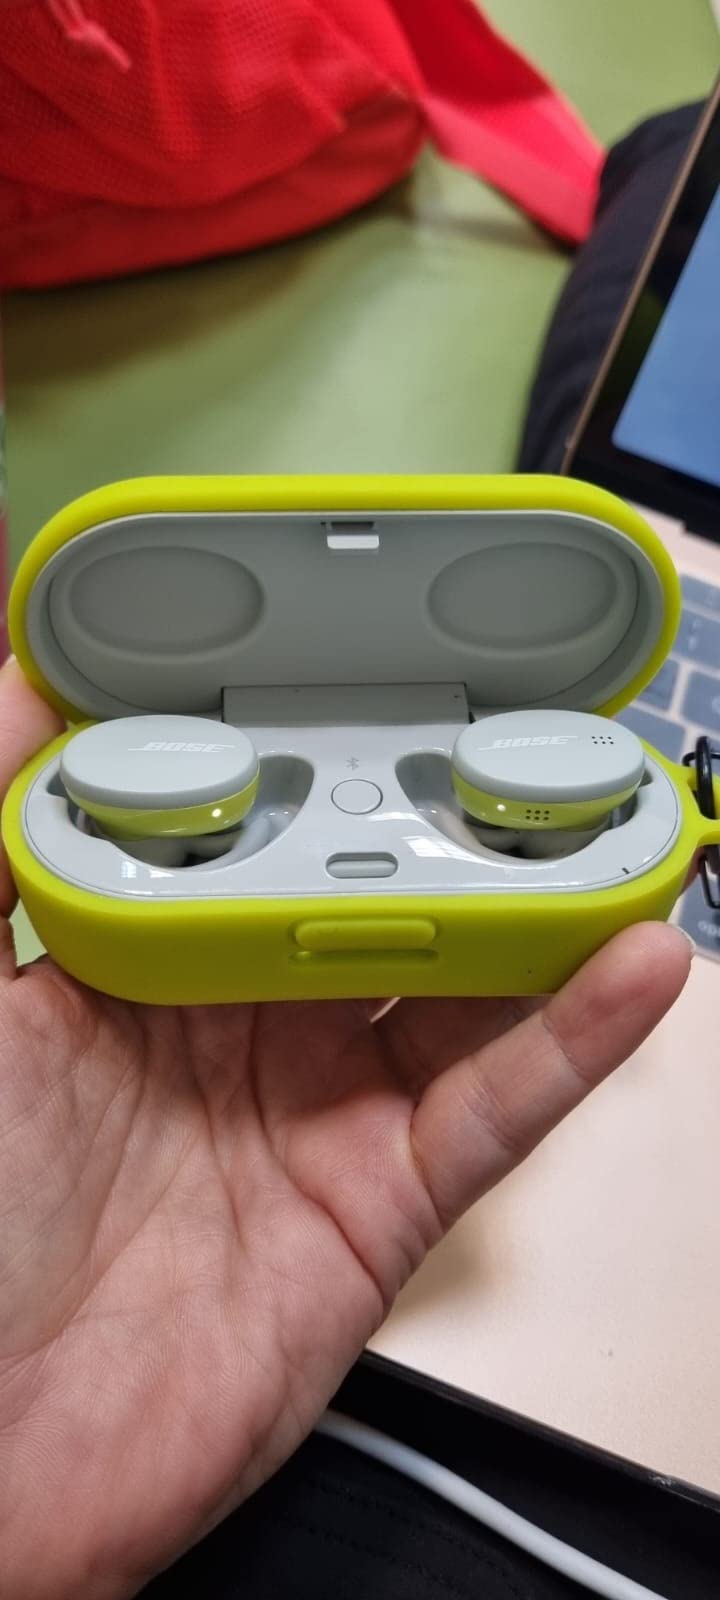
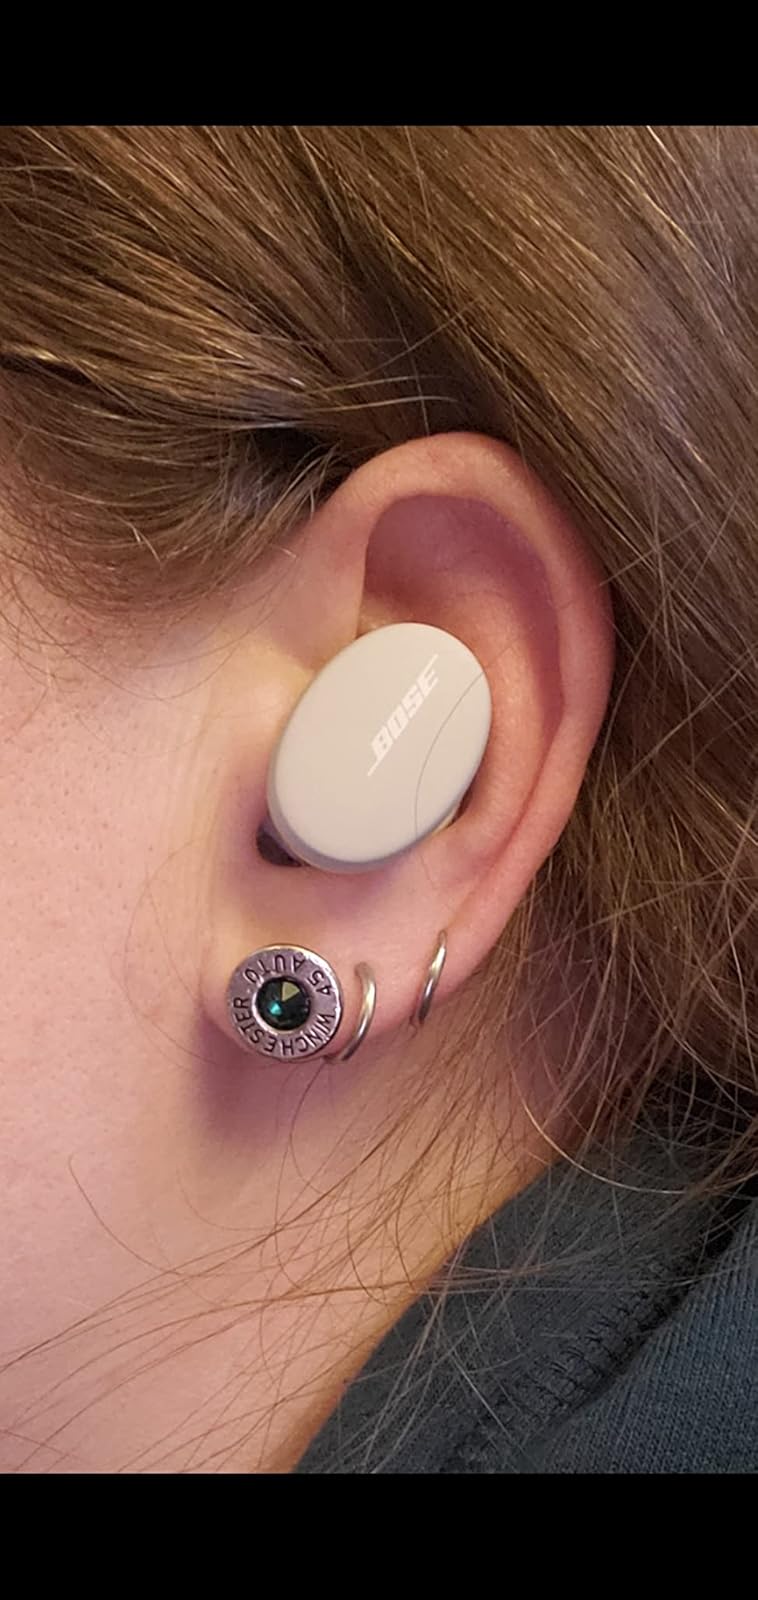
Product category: earbuds
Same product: yes